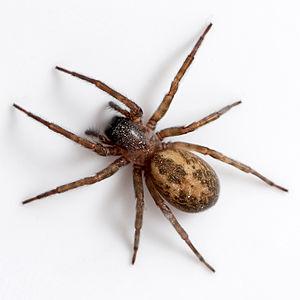
Amaurobius similis est une espèce d'araignées aranéomorphes de la famille des Amaurobiidae.
Amaurobius est un genre d'araignées aranéomorphes de la famille des Amaurobiidae.